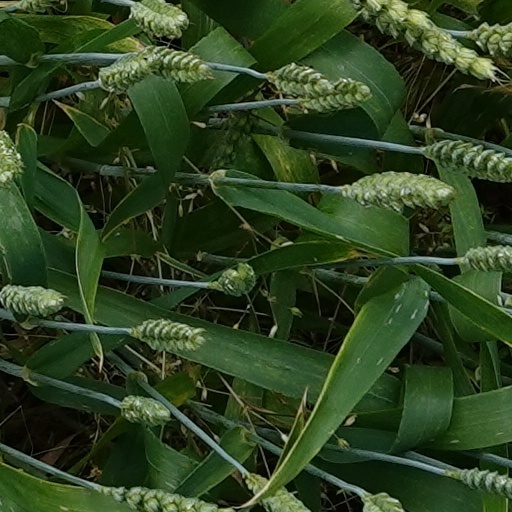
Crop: wheat